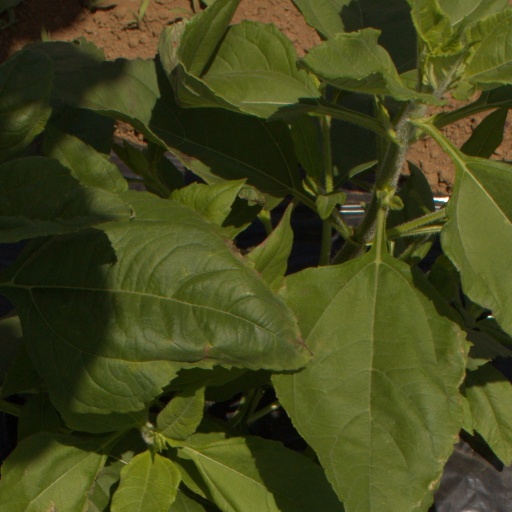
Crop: Jerusalem artichoke